John Albert Bright

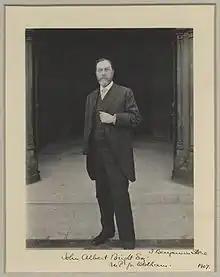
John Albert Bright

John Albert Bright (1848 – 11 November 1924) was an English industrialist and Liberal Unionist and Liberal politician.